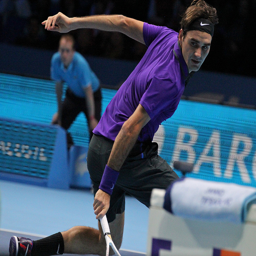
a tennis player player swinging a racket at a ball
A man with a racket playing tennis at the court
A person on a court with a tennis racket.
A man holding a tennis racquet on a tennis court.
A male tennis player in purple attire as a line judge looks on